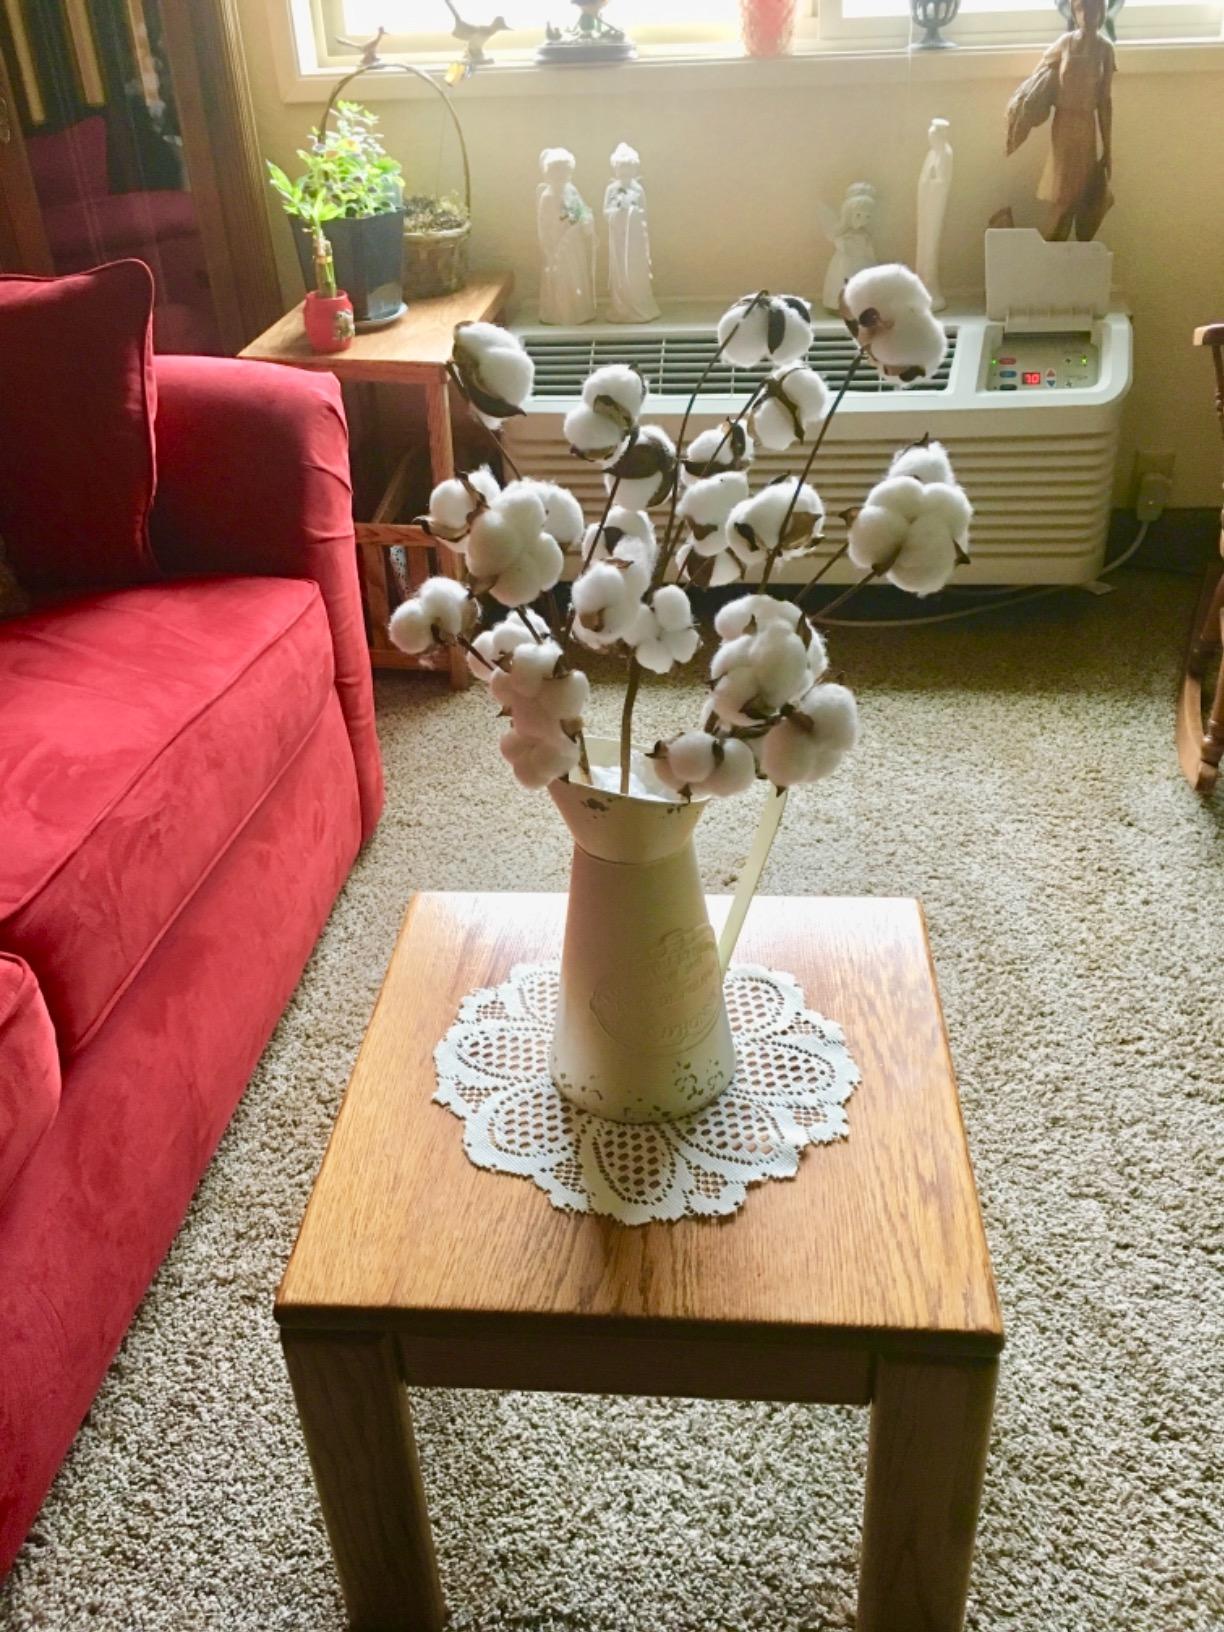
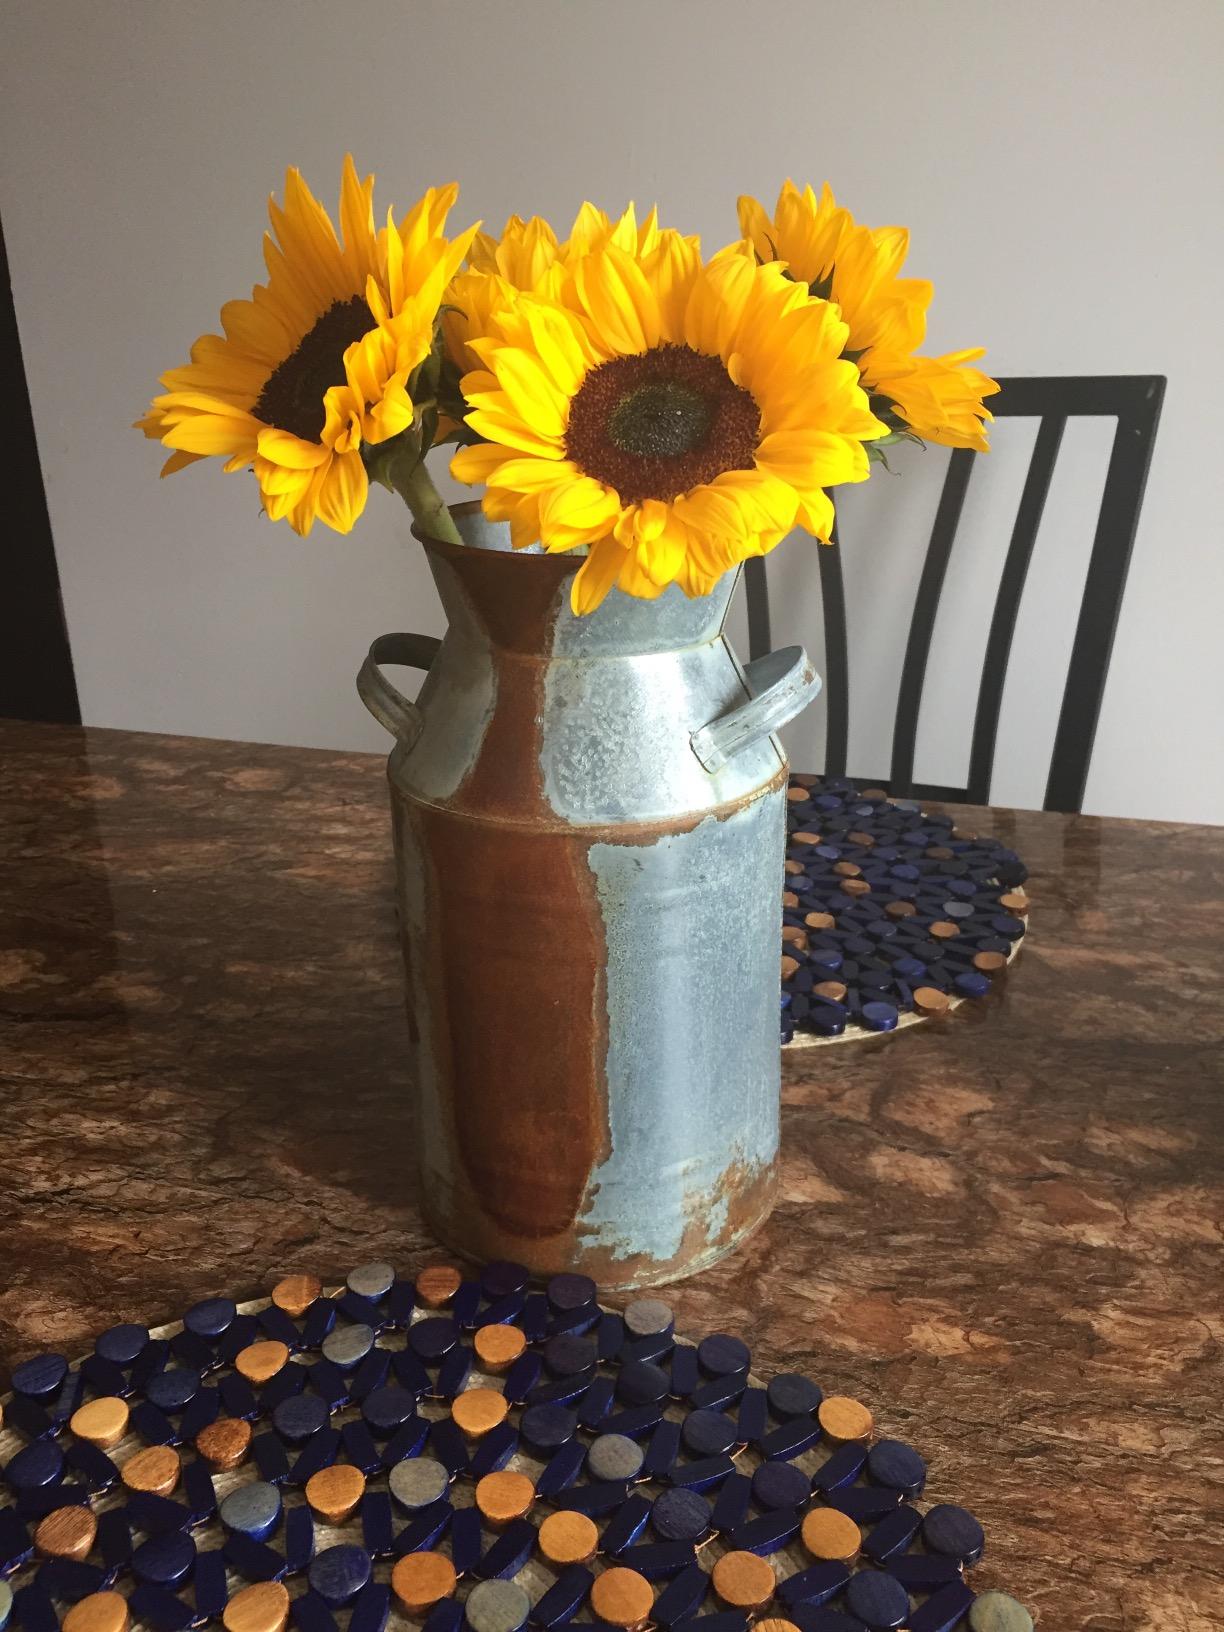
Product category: vase
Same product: no